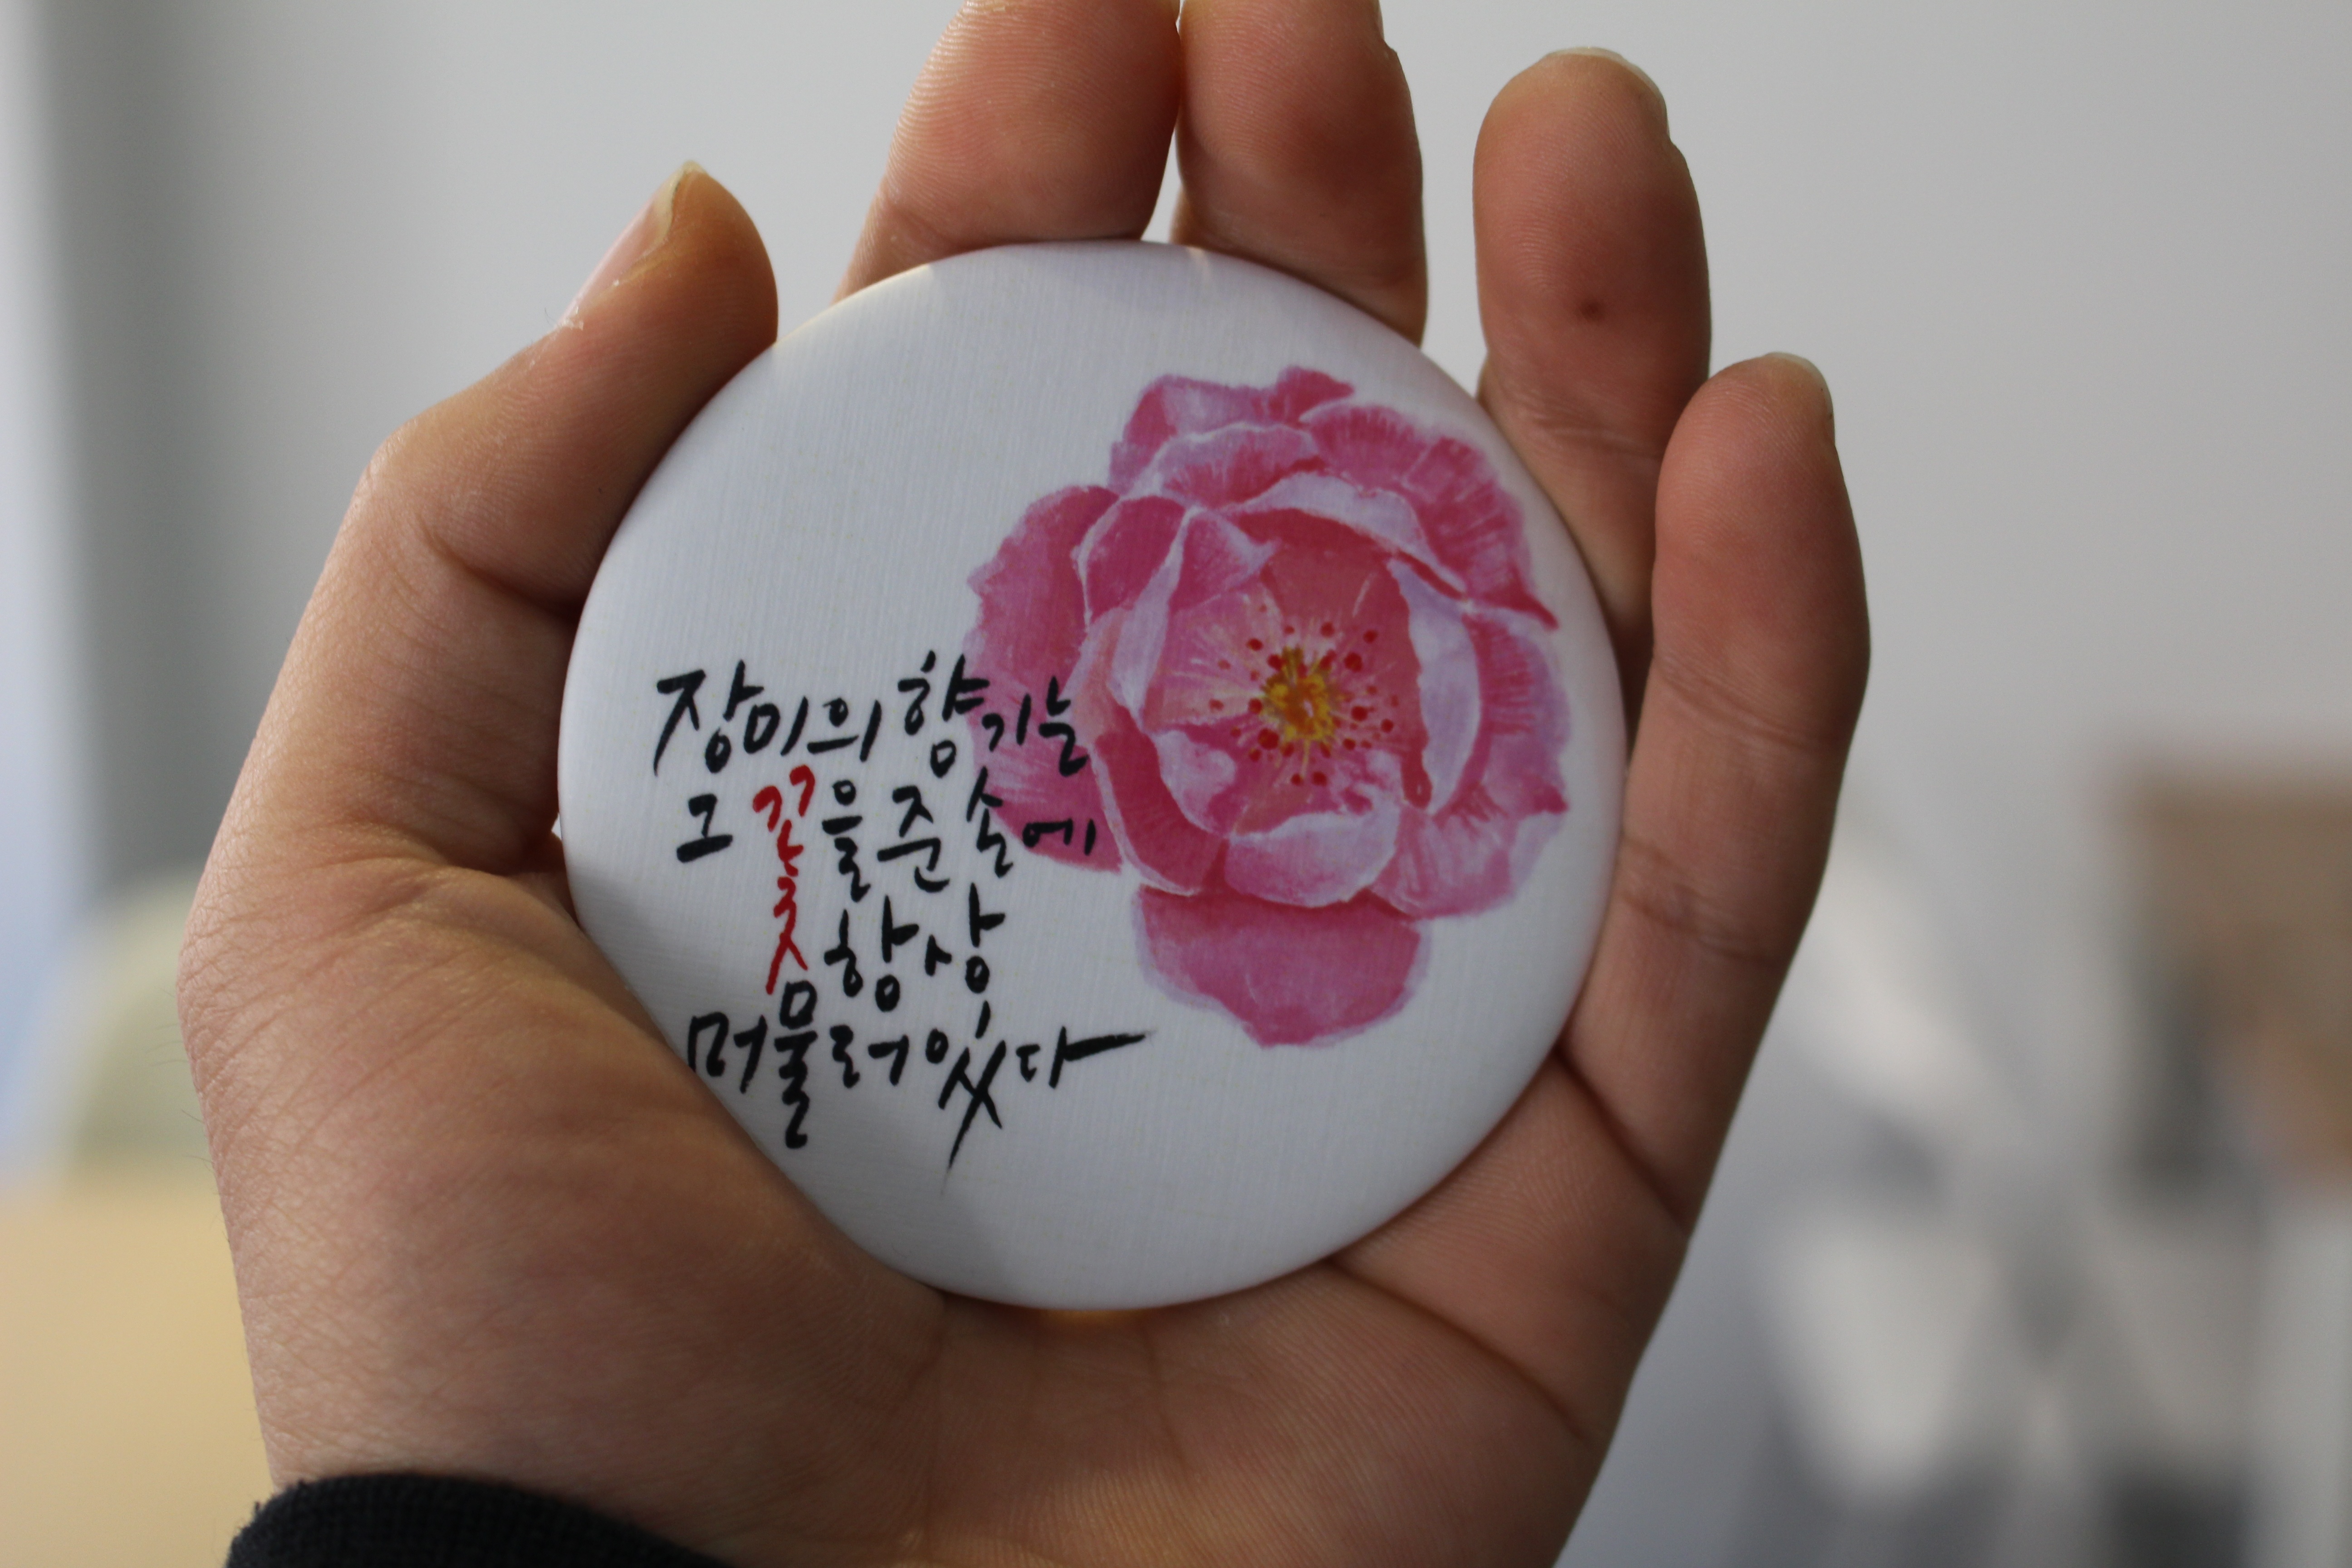
hand, rose, finger, food, pink, lip, egg, head, organ, calligraphy, shape, easter egg, hand mirror